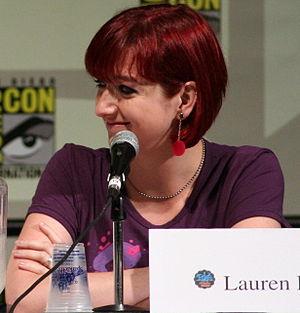
Lauren Faust est une réalisatrice et scénariste américaine née le 25 juillet 1974 à Severna Park, dans le Maryland. Actuellement mariée à Craig McCracken, elle a grandi à Severna Park et a étudié l'animation au California Institute of the Arts.